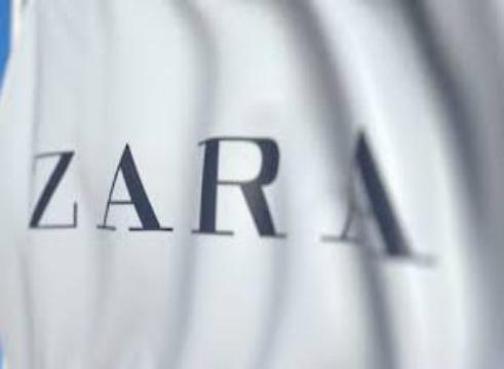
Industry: Clothes